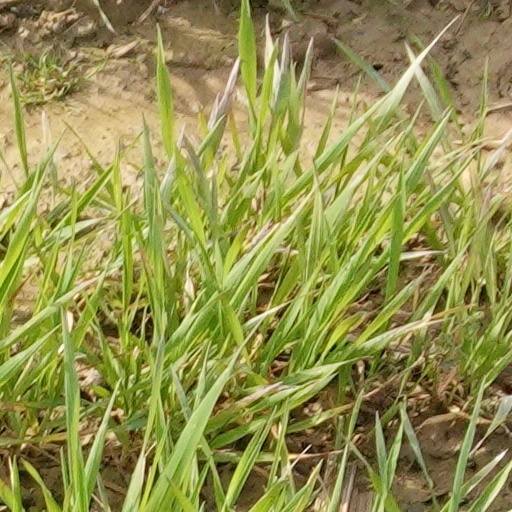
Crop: wheat